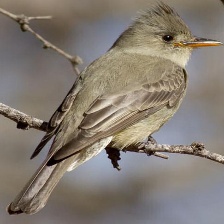
Species: GREATER PEWEE
Scientific name: CONTOPUS PERTINAX